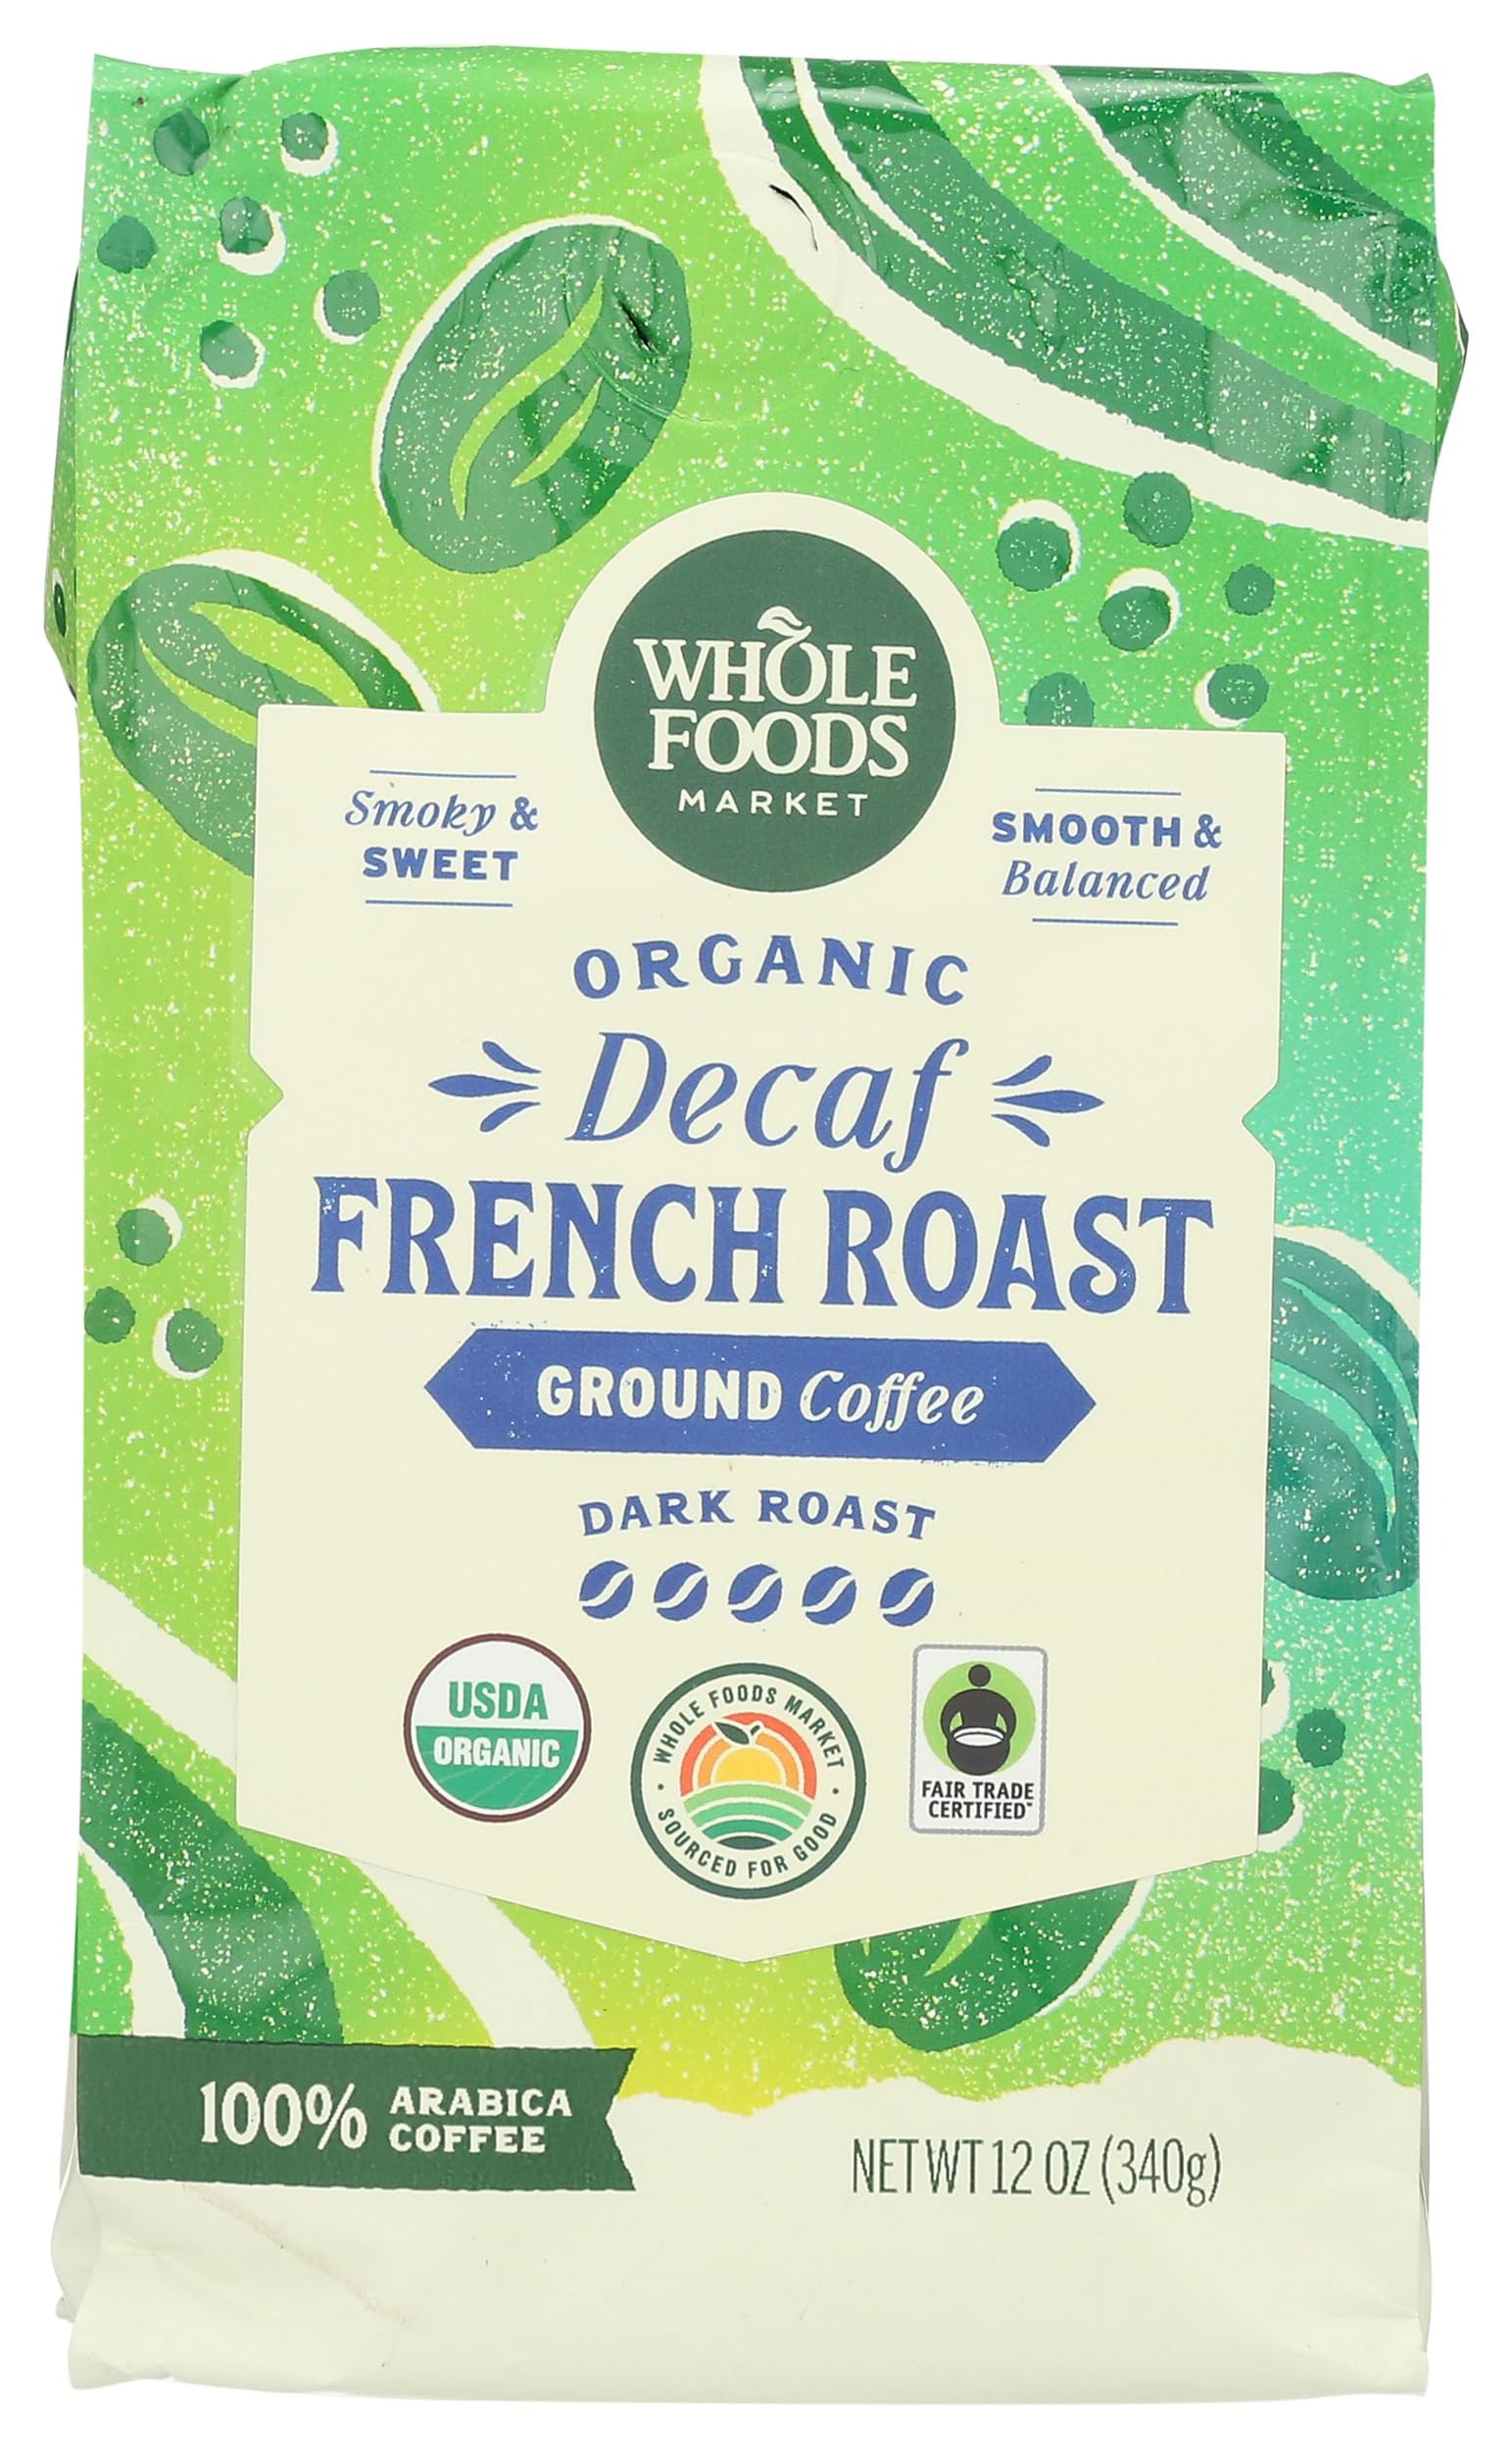
Item Name: Whole Foods Market, Organic Decaf Ground Coffee, Dark French Roast, 12 Ounce
Bullet Point 1: 365 by Whole Foods Market products give you that dance-down-the-aisles feeling, virtual aisles too!
Bullet Point 2: Our huge range of choices with premium ingredients at prices you can get down with makes grocery shopping so much more than tossing the basics in your cart
Bullet Point 3: Trust & Quality We Are Proud to Offer This Product to You Because It Meets Our Rigorous Quality Standards, Which Prohibit Over 100 Ingredients for Both Food and Supplements
Bullet Point 4: An Amazon brand
Value: 12.0
Unit: Ounce

Price: 23.77